Jeffrey Solow

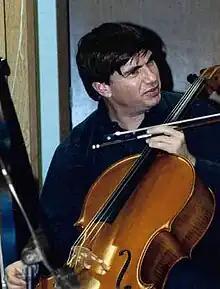
Solow in Homer, Alaska

Born in Los Angeles, Solow began cello lessons at the age of 7 with Gregory Aller, the grandfather of Leonard Slatkin, and had further studies with Gabor Rejto. He studied with and was assistant to Gregor Piatigorsky while pursuing a degree in Philosophy at the University of California, Los Angeles. In 1969 he won the Young Concert Artists International Auditions which led to his New York City recital debut at Carnegie Recital Hall. Since then he has appeared as a soloist with many orchestras including the Los Angeles Philharmonic, the Japan Philharmonic, the Seattle Symphony, the Milwaukee Symphony, the Los Angeles Chamber Orchestra and the American Symphony Orchestra, the latter of which he has also recorded with. Two of his recordings were nominated for Grammy Awards and he has made recordings on the Columbia Records, ABC Records, Centaur Records, Delos Records, Kleos Records, Everest Records and Telefunken music labels.